Paradores

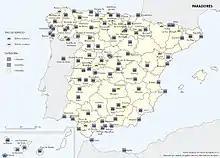
Paradores' network in 2015

As of 2025, Paradores operates a hotel network of ninety-eight state-owned establishments in Spain and one franchised establishment in Portugal, with 6,010 rooms in total. Paradors are located all around Spain, and have a presence in all its provinces except for the Balearic Islands, where a parador in Ibiza is under construction, and Biscay. The provinces with the most paradors are Cáceres and Málaga, with five each. In addition to the paradors located in castles, palaces, fortresses, convents, monasteries and other historic buildings, there are also other located in modern buildings in nature areas with a special appeal and/or with panoramic views of historical and monumental cities. The paradors are divided in "Esentia" - monumental and historic hotels, "Civia" - urban hotels, and "Naturia" - hotels close to the coast and nature. Prices vary according to category, room, region and season.